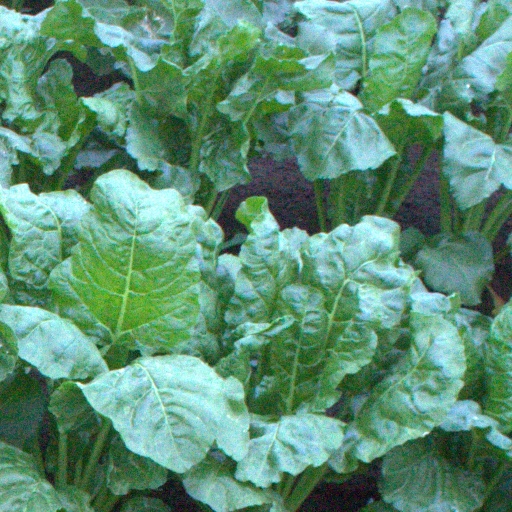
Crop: sugar beet